Sky position (RA, Dec in degrees): 186.33, 11.049
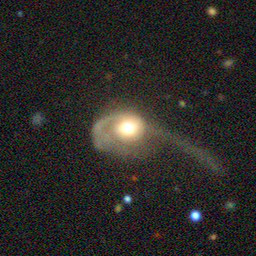
Galaxy morphology: Disturbed Galaxies